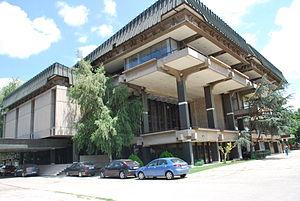
L'Académie macédonienne des sciences et des arts est une des plus grandes institutions de la Macédoine du Nord. Elle a été fondée en 1967.